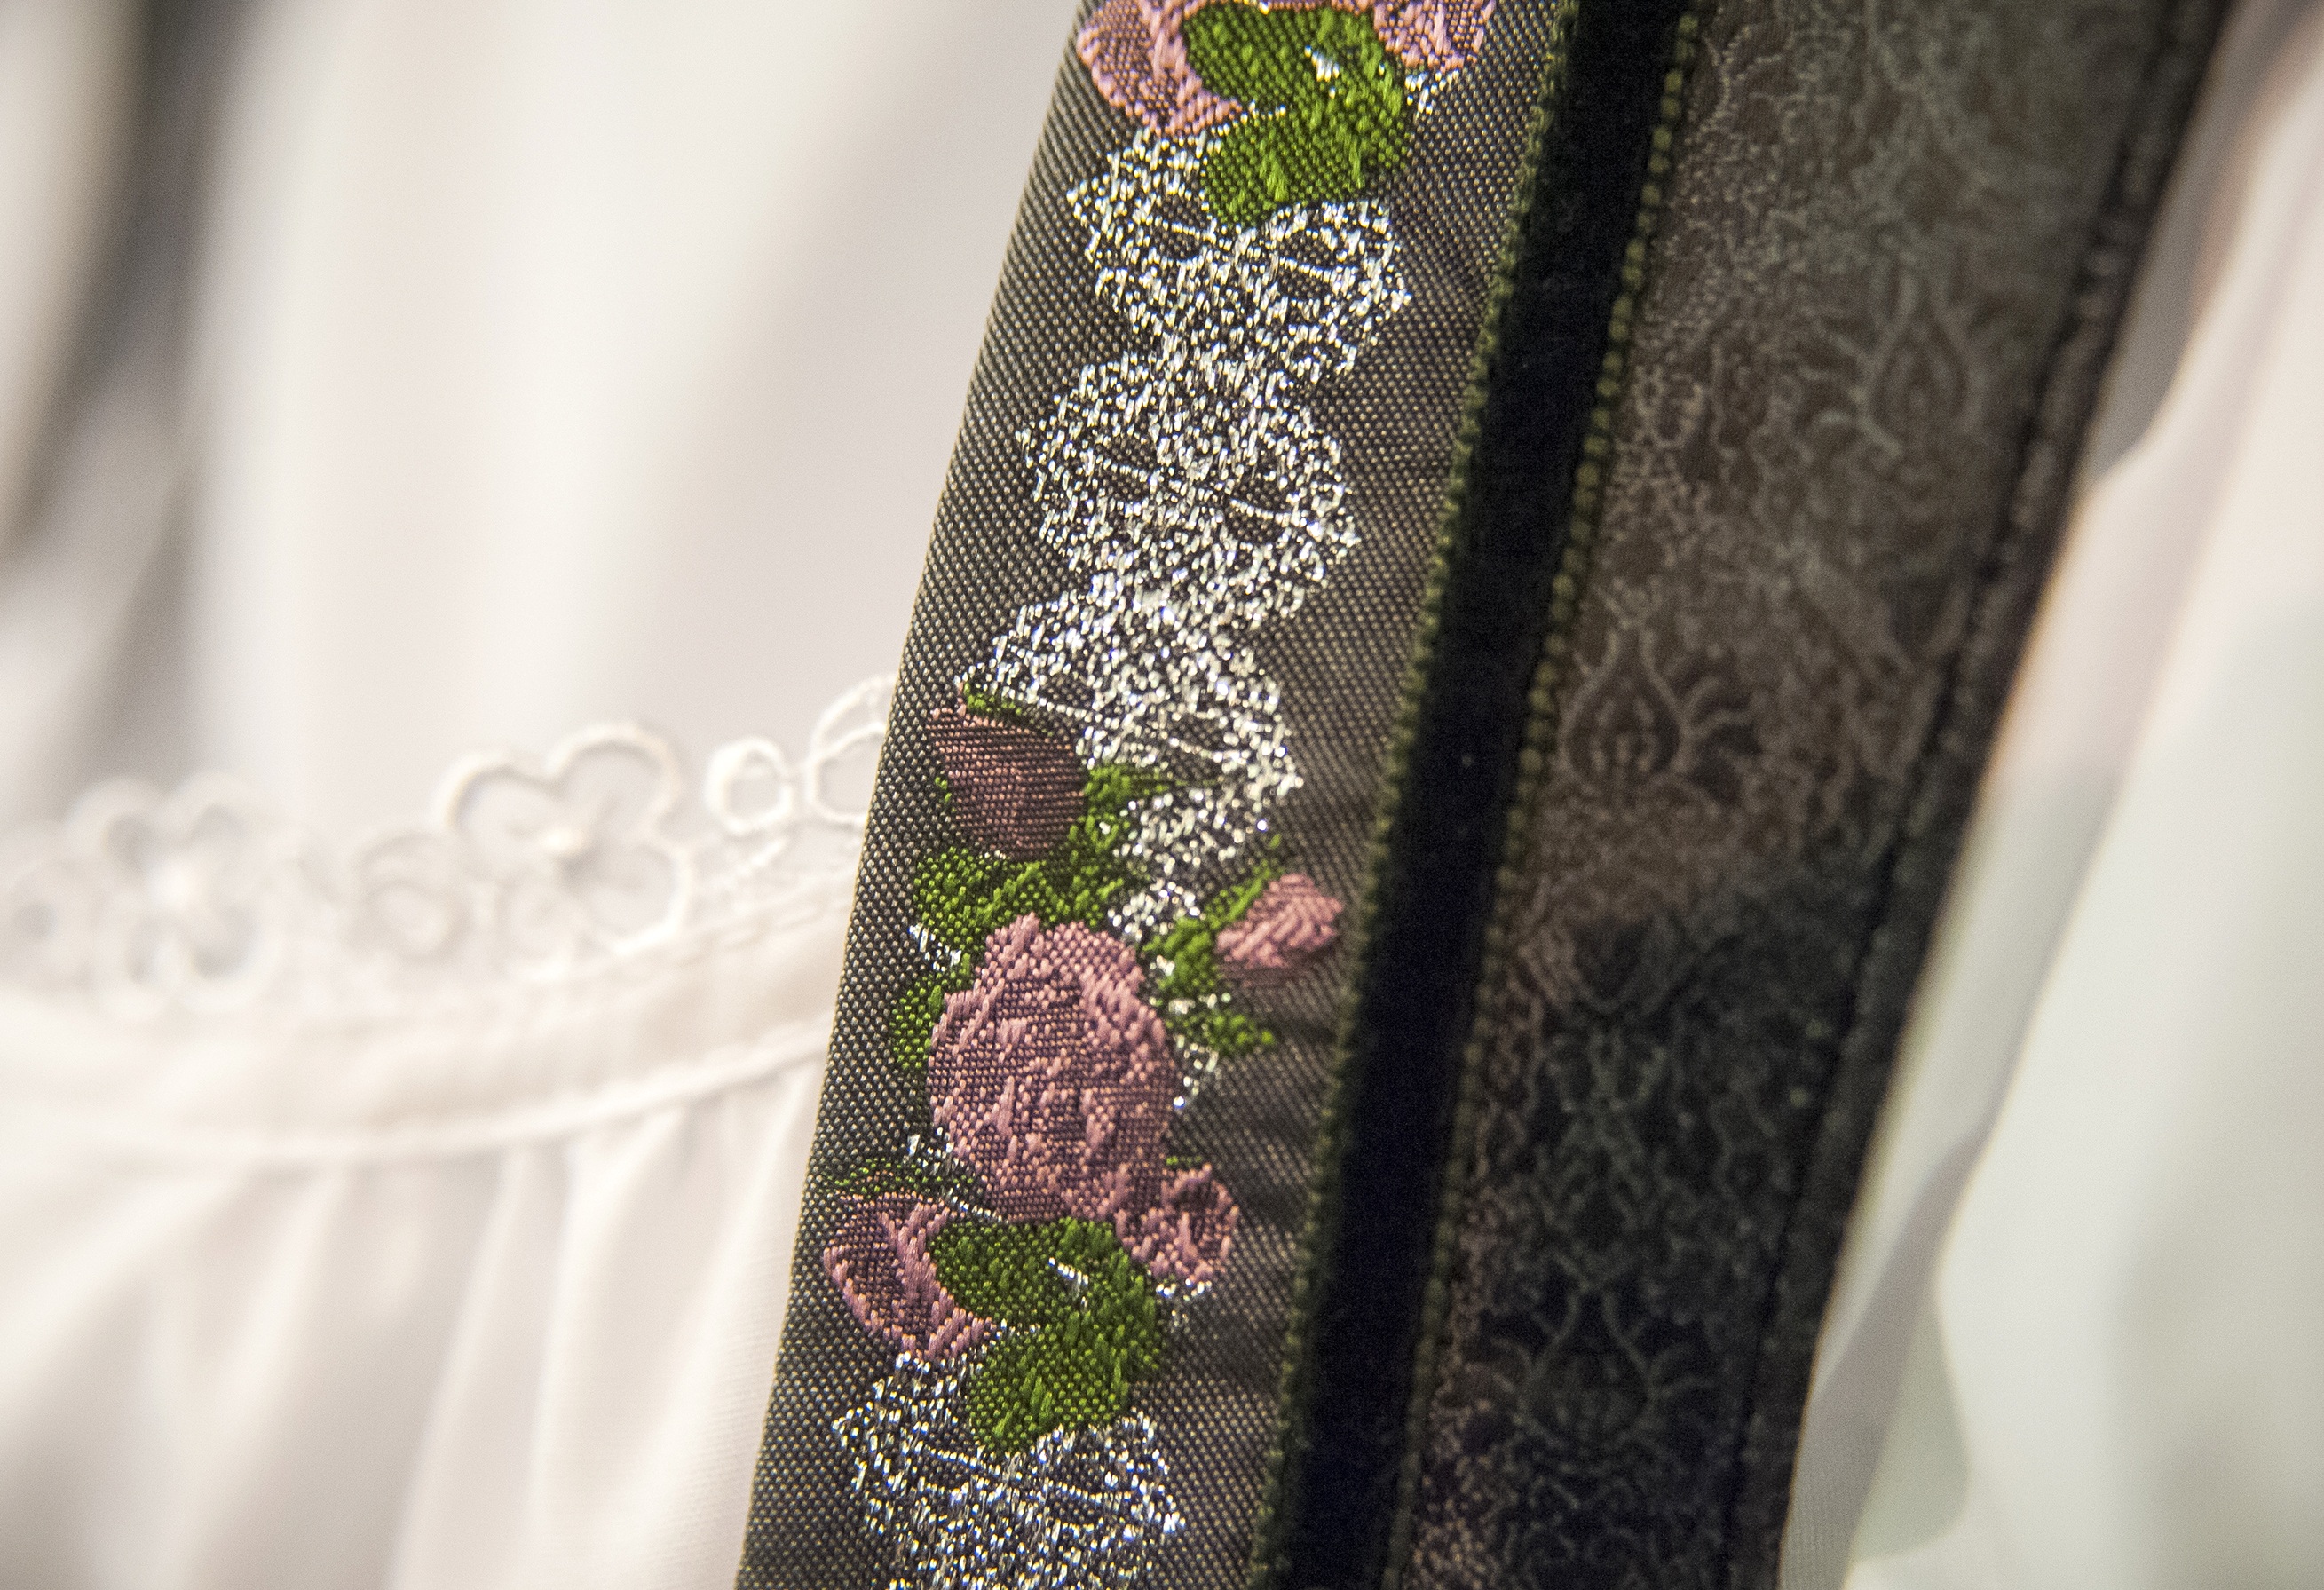
flower, pattern, spring, green, lace, fashion, clothing, wedding dress, bride, textile, dress, gown, veil, formal wear, steirisch, fashion accessory, bridal clothing